Al Sapienza

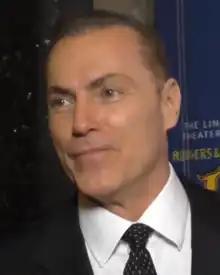
Sapienza in 2016

Al Sapienza is an American actor who has had numerous roles in television, stage and film productions. He is best known for his role as Mikey Palmice on the HBO series "The Sopranos" as well as for his role as Marty Spinella, a lobbyist for the teachers' union in the Netflix series "House of Cards". He played the role of Jake Housman in the North American premiere of the stage version of "Dirty Dancing".